Taxis by country

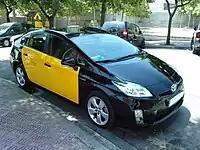

Until the fall of socialism in Bulgaria, all taxis were VAZ-2101 and Moskvitch 2138. Today, in Sofia, Hyundai Sonata taxis are mainly found. In 2013, "green" Toyota Prius taxis were introduced.